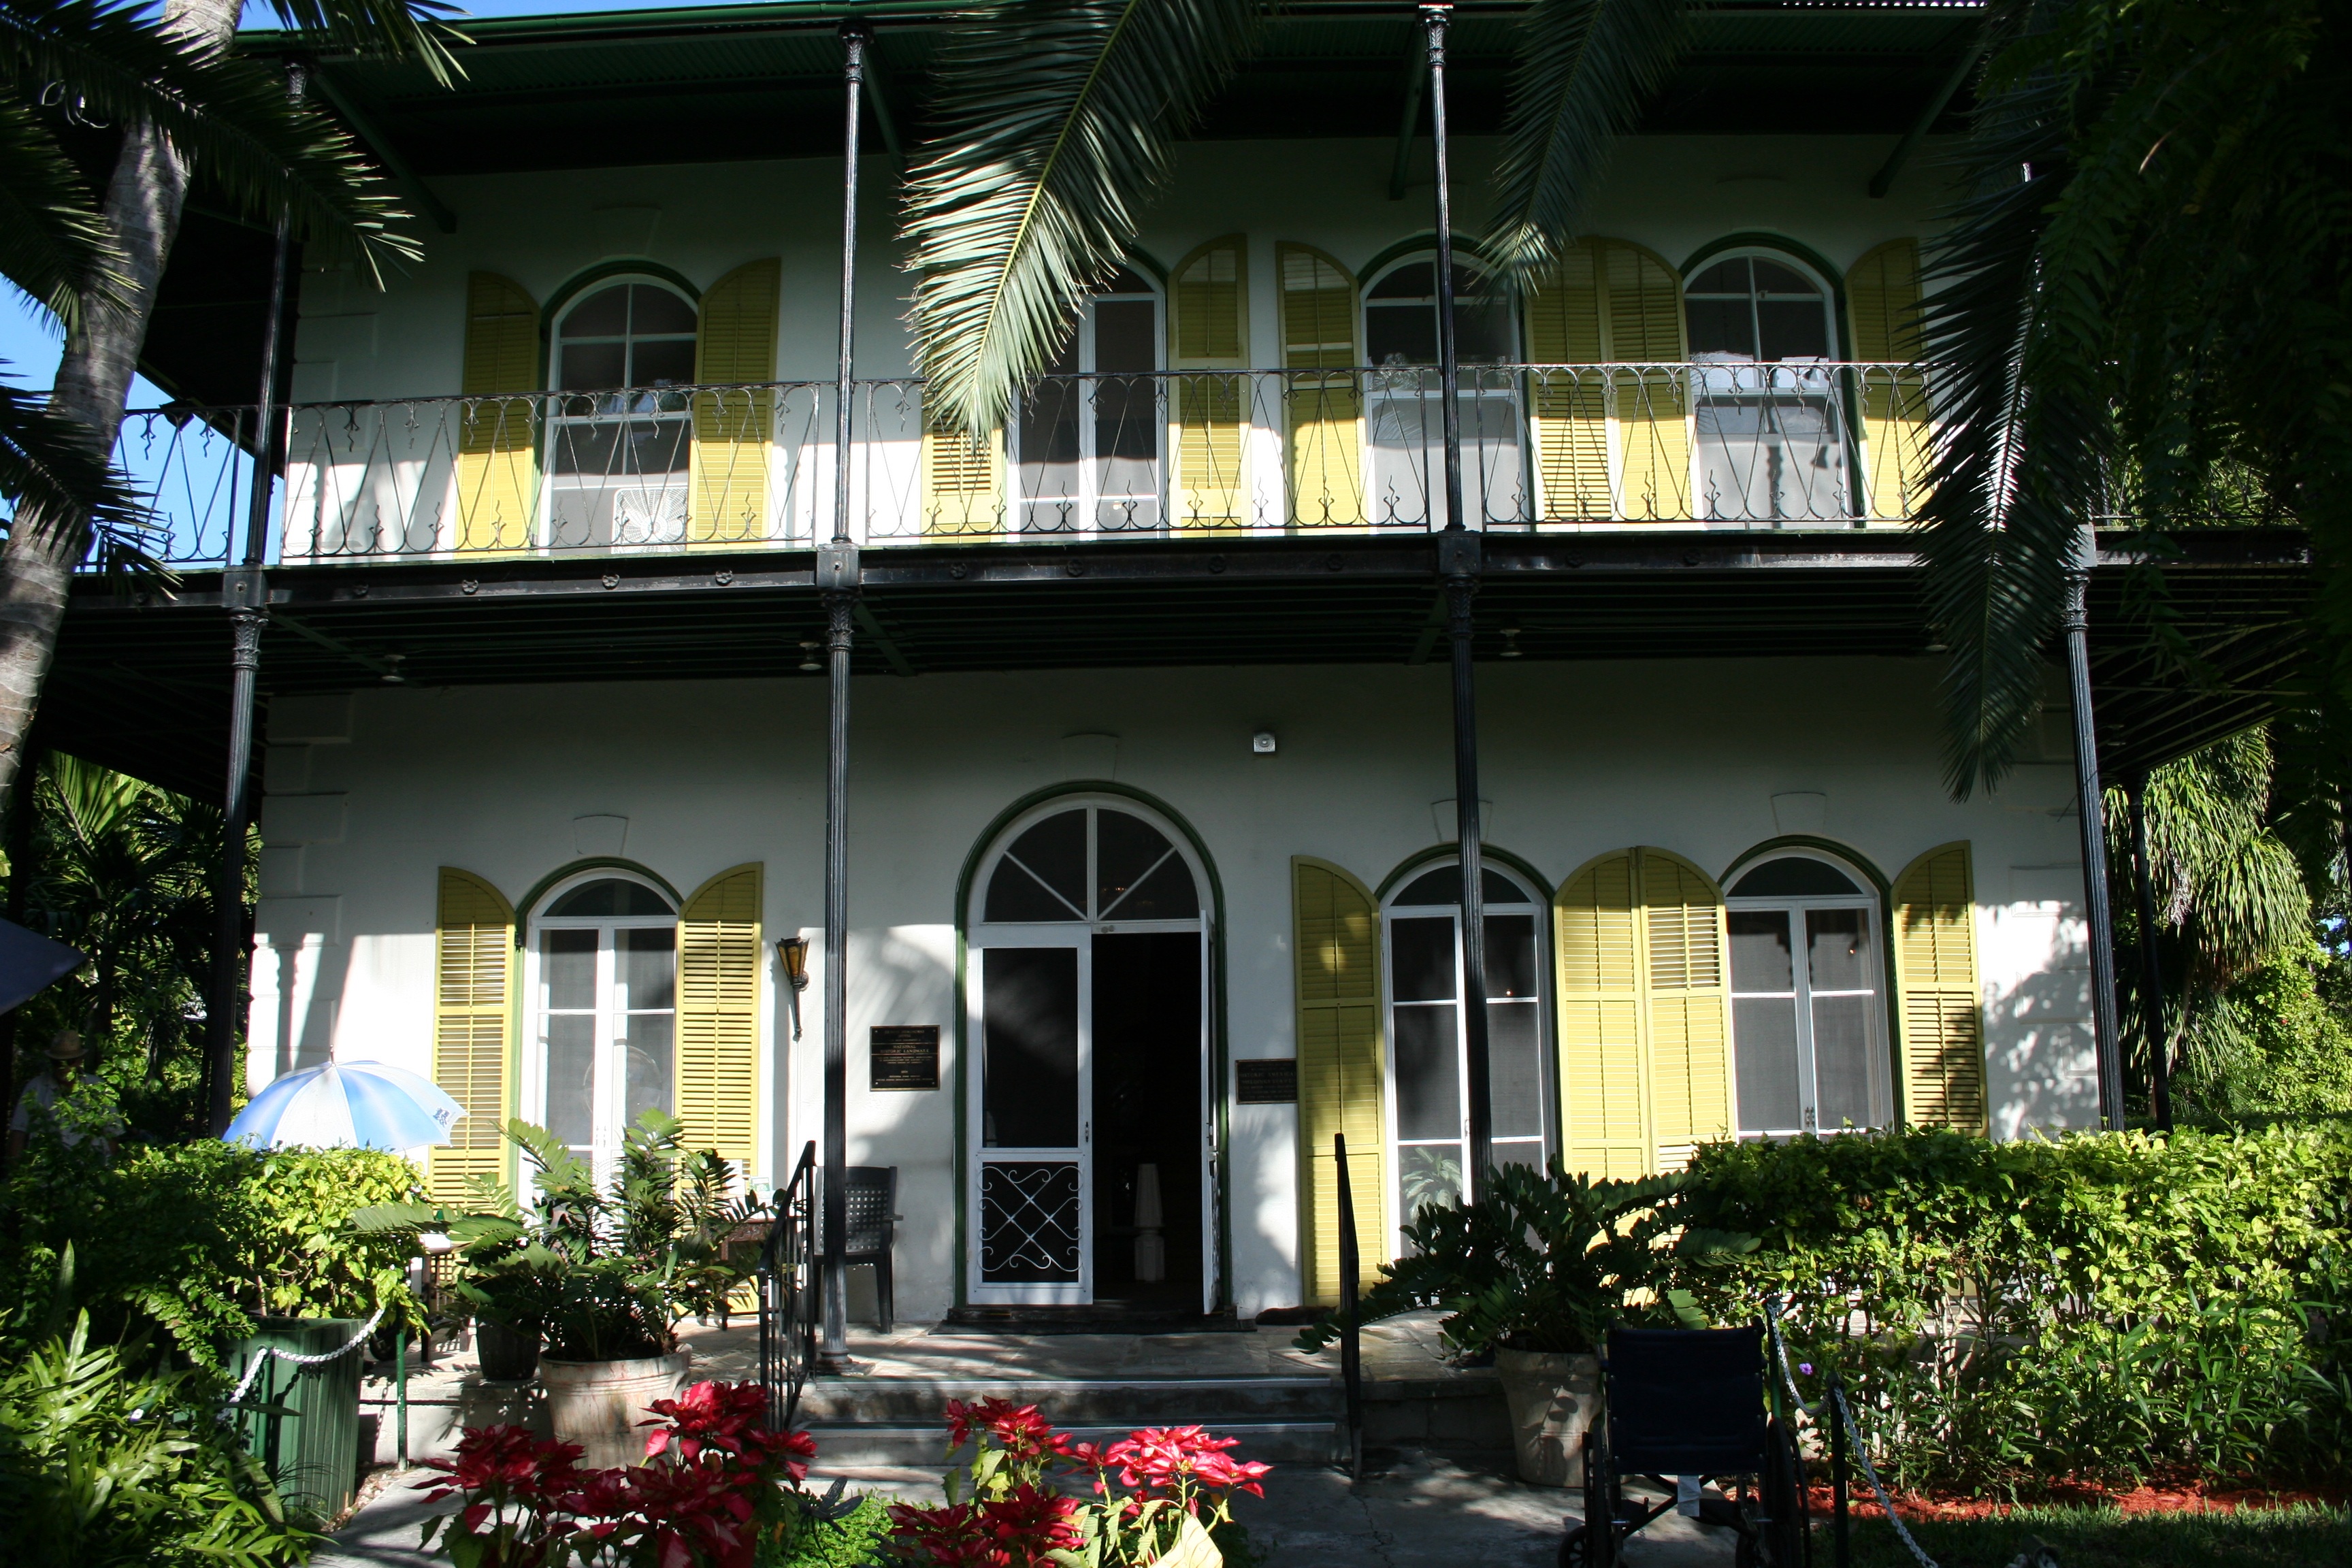
villa, mansion, house, building, home, vacation, cottage, backyard, facade, property, courtyard, resort, estate, florida, hemingway, florida keys, key west, residential area